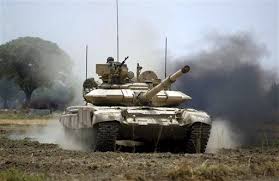
Label: Tank